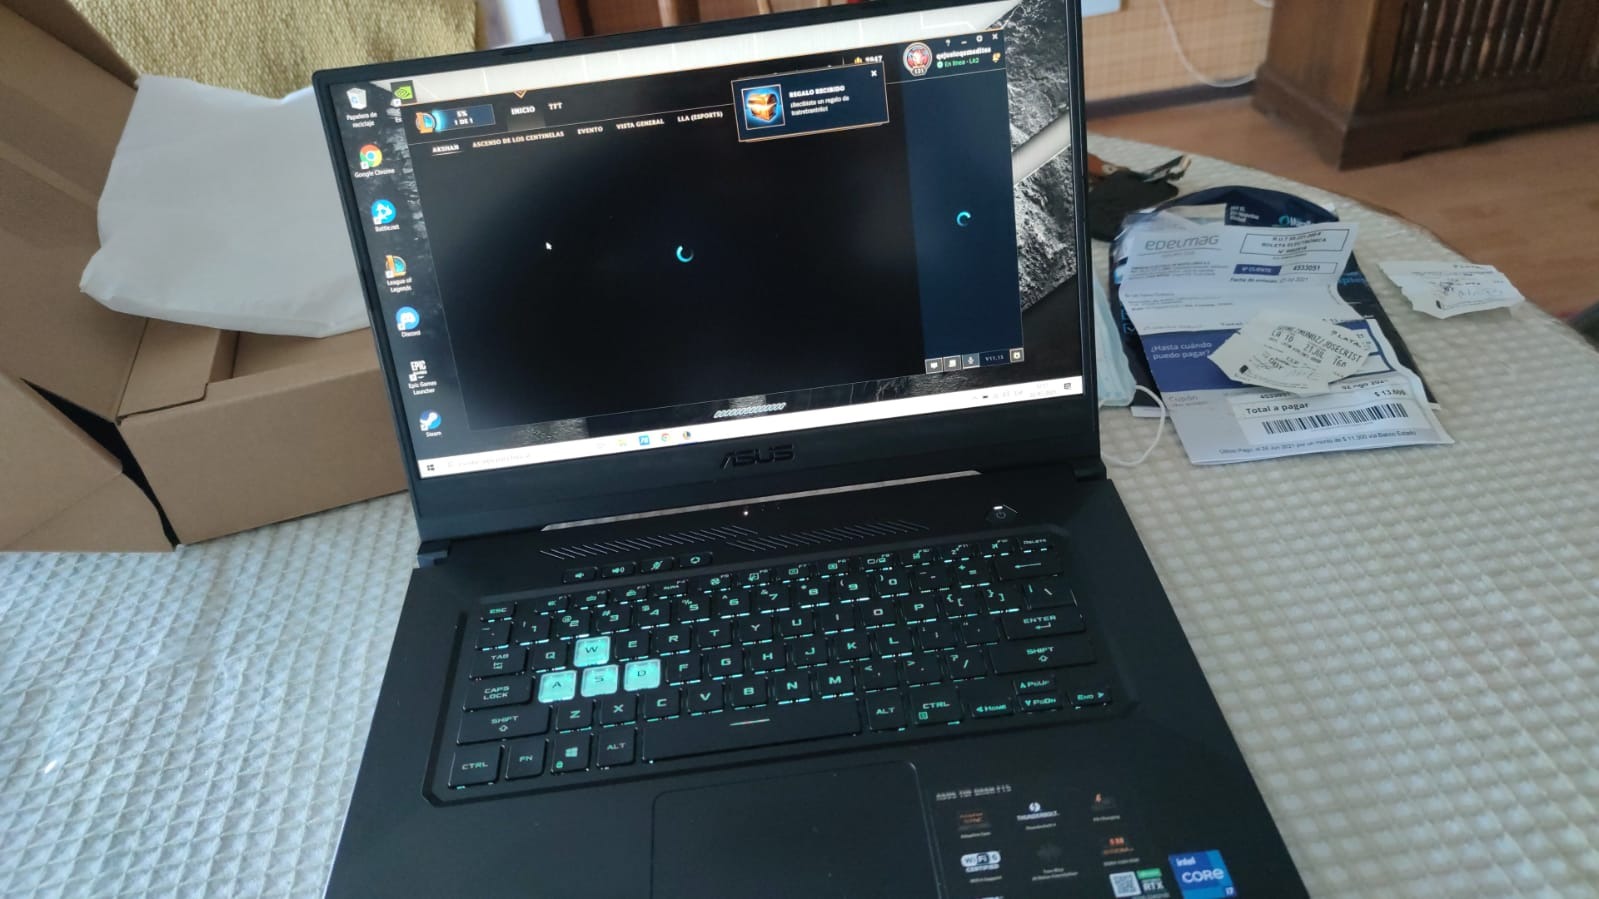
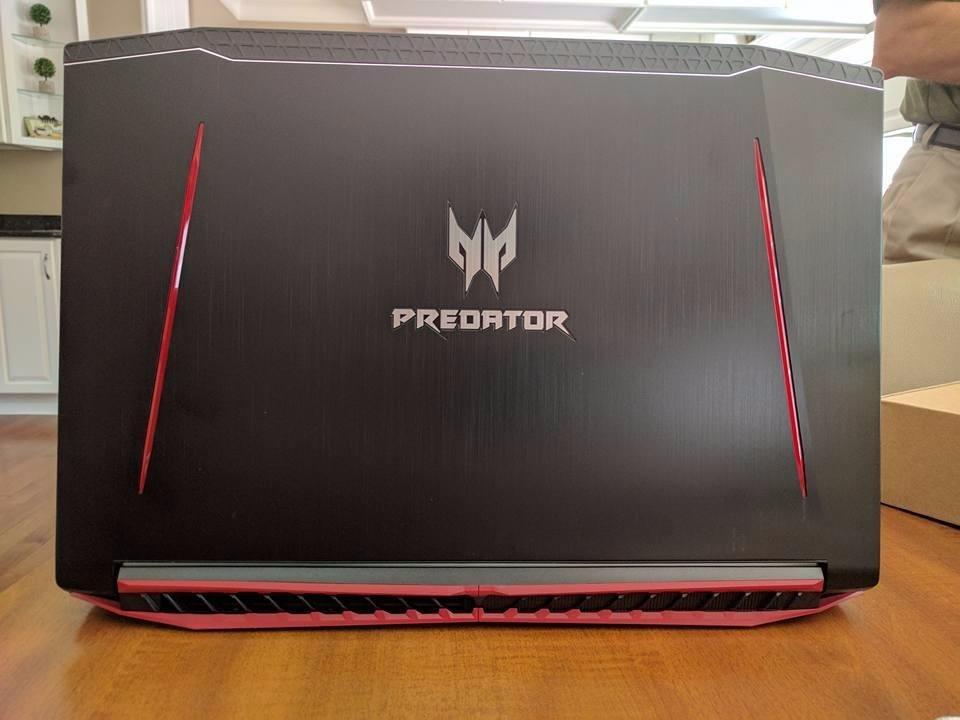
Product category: laptop
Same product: no